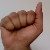
The image shows a hand gesture representing the letter 'A' in Indian Sign Language.